Angelo Ogbonna

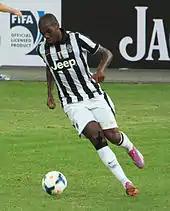
Ogbonna playing for Juventus in 2014

On 11 July 2013, Ogbonna underwent a medical at Turin's Fornaca, Isokinetic and the Istituto di Medicina dello Sport ahead of his proposed cross-town move to Juventus. After passing the medical, he officially signed for Juventus for a transfer fee of €13 million, with an additional €2 million to be paid in future bonuses. He became the first player to become captain of the "Granata" and transfer to rivals Juventus, sparking much dislike with his old supporters of Torino.